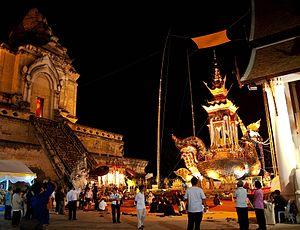
Wat Chedi Luang est un temple bouddhiste dans le centre historique de Chiang Mai, Thaïlande. Les terres actuelles du temple étaient à l'origine composées de trois temples ; Wat Chedi Luang, Wat Ho Tham et Wat Sukmin.